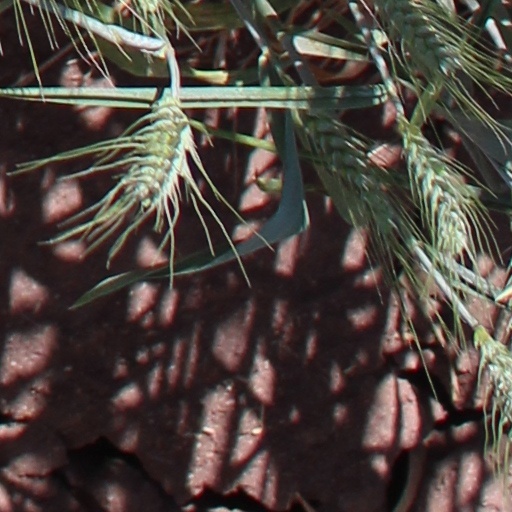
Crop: wheat